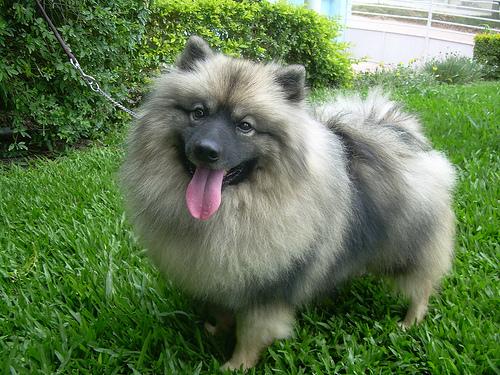
Breed: keeshond